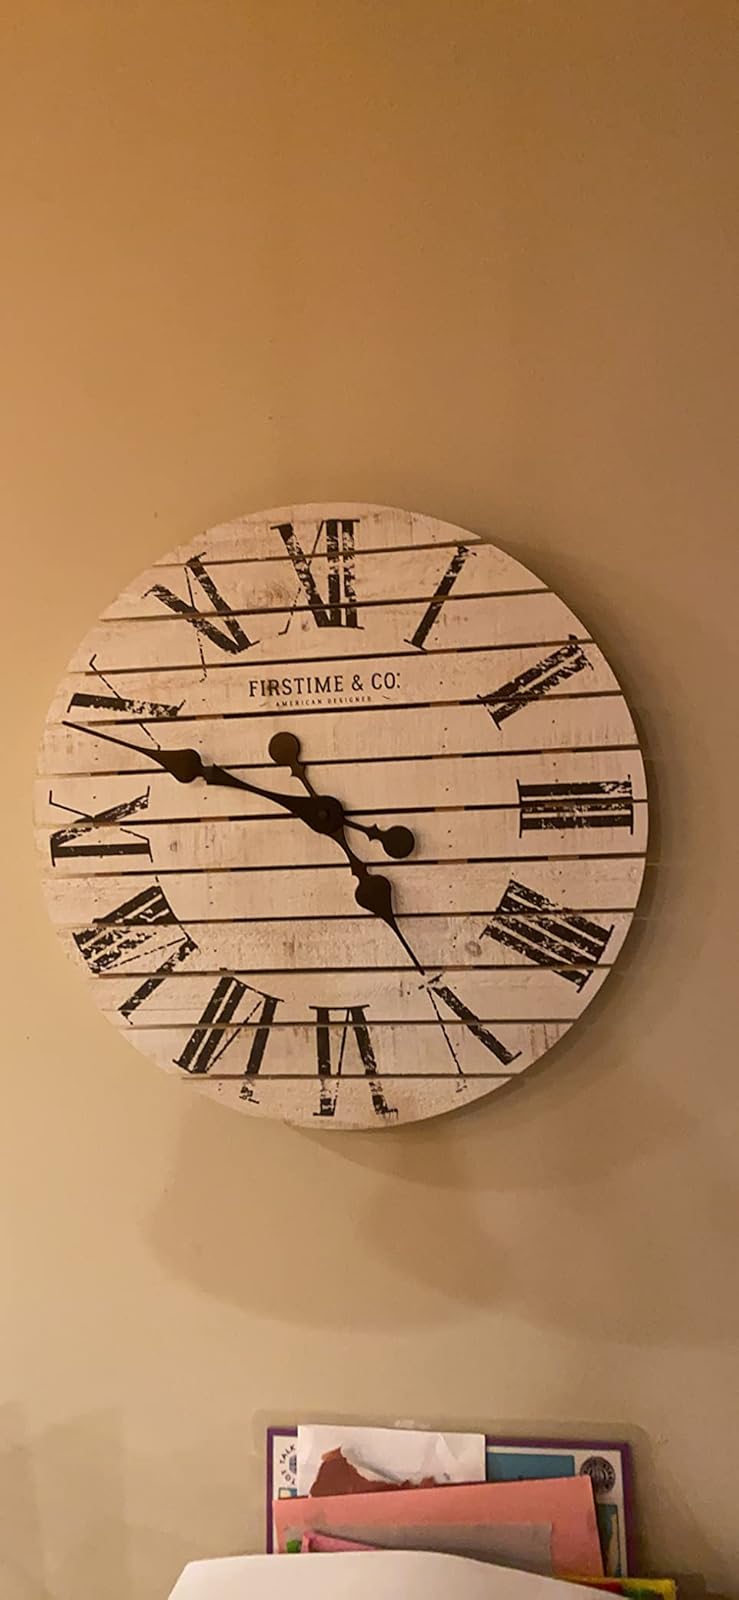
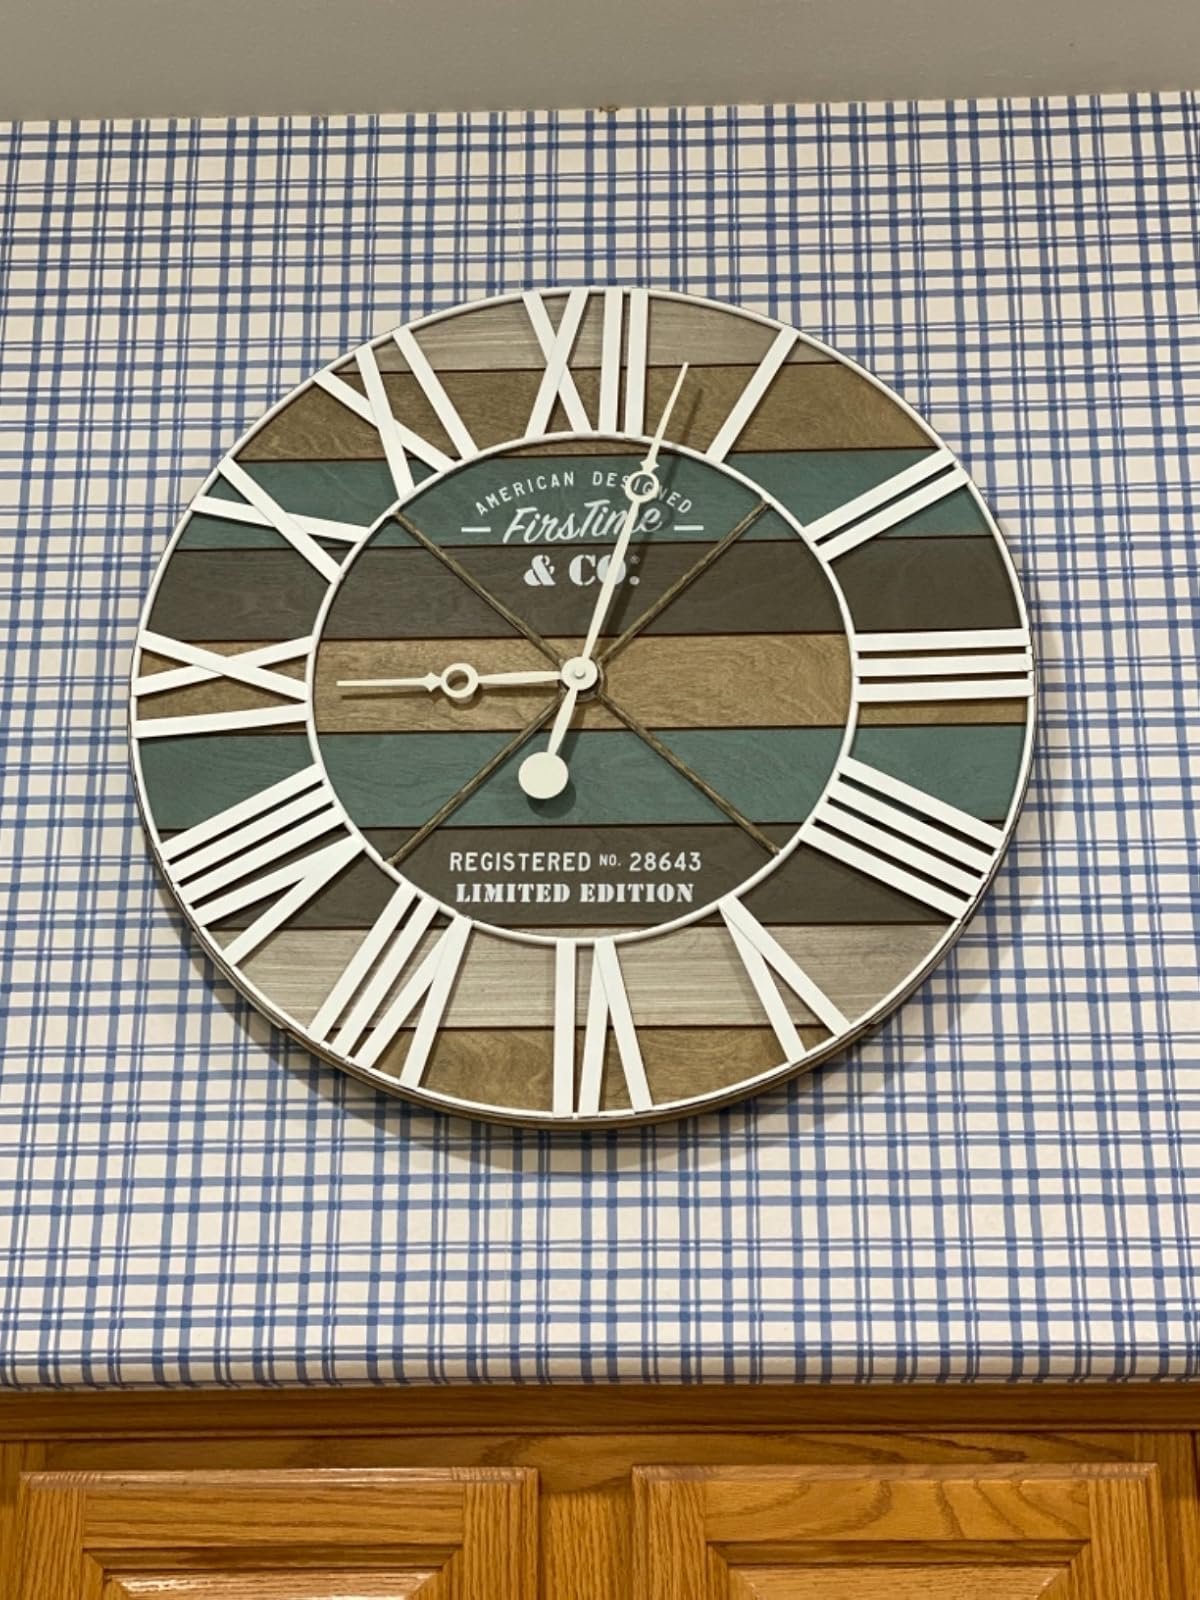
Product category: clock
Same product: no